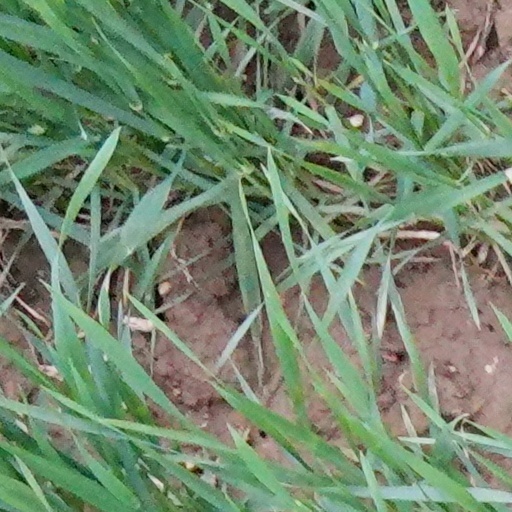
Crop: wheat